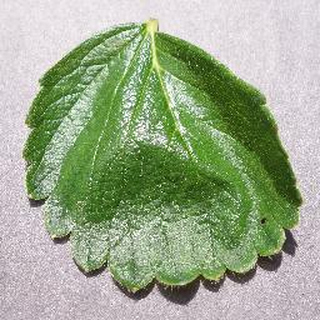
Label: healthy_strawberry